John Harrison (engraver)

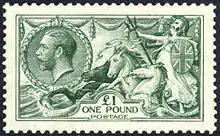
A 1913 Seahorse stamp engraved by Harrison.

John Augustus Charles Harrison (born Manchester, 5 August 1872; died Wimbledon, 25 January 1955) was a noted British stamp engraver whose work included the British Seahorse stamps of 1913.